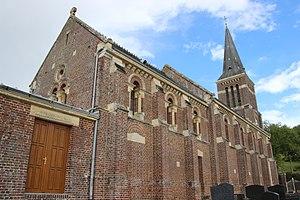
église du Mesnil Simon
Le Mesnil-Simon est une commune française, située dans le département du Calvados en région Normandie, peuplée de 180 habitants.